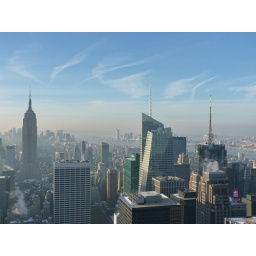
in the blue sky